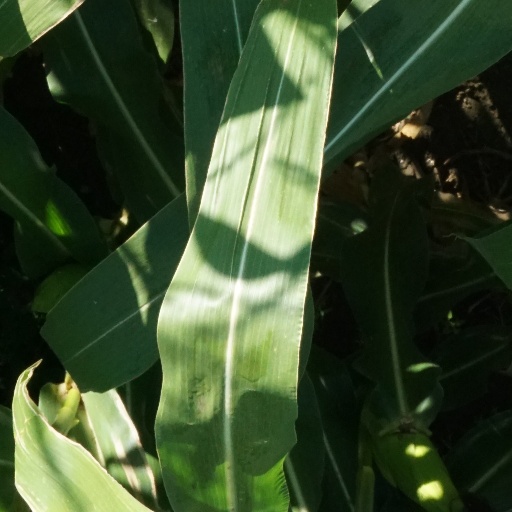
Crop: maize; corn